Mark Cubbon (East India Company officer)

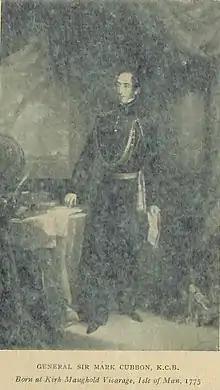

After the death of Tipu Sultan in 1799's Fourth Anglo-Mysuru war, the British had restored the former Hindu royal family of Mysore under a child prince with Purnaiah, the minister during Tipu's rule, to effectively administer until the prince grew up. The revenue collection under this system was however considered unfair and corruption was widespread. This led to an uprising, the Nagar revolt in 1831, and the Rajah was unable to control it. This uprising was suppressed with the aid of the British and a commission was instituted to examine the causes. The commission which included Major-General Hawker, William Morison, John Macleod, and Mark Cubbon made a report which showed extreme misgovernance. A decision was taken by the Governor-General of India, William Bentinck for direct administration of the kingdom with two commissioners viz. J. Briggs & C.M. Lushington. The two however quarreled and this led to the appointment of a sole Commissioner, William Morrison, in May 1834 but on his transfer in June 1834, Cubbon was then made as Commissioner.